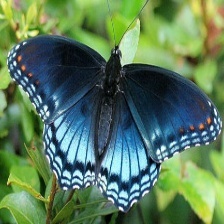
Species: RED SPOTTED PURPLE
Butterfly family (ImageNet category): admiral